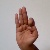
The image shows a hand gesture representing the letter 'F' in Indian Sign Language.